Impact of the COVID-19 pandemic on the meat industry in the United States

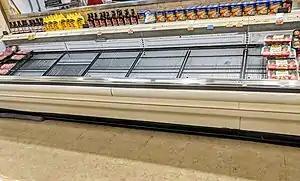
An almost empty meat counter at a California supermarket during the pandemic

By April 23, 2020, there were more than 3,400 reported positive cases in meatpacking facilities in 62 plants in 23 states. By May 1, a tally of meatpacking and processed food plants (including bakeries and dairy plants) counted over 99 facilities with confirmed cases of COVID-19 and over 6,800 workers who had tested positive, with 25 deaths. As April ended, the Centers for Disease Control and Prevention issued a report stating that by April 27, at least 4,913 meat and poultry plant workers had COVID-19. Cases were reported in 115 plants located in 19 states, and at least 20 people had died. Sociologist Lourdes Gouveia said the outbreaks revealed longstanding dangerous conditions that meatpackers face at work.